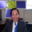
Label: man